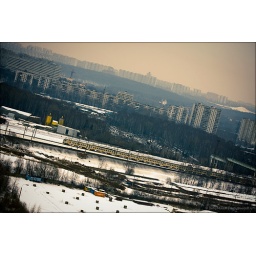
Electric train is going through the residential districts in forest